Barroosky

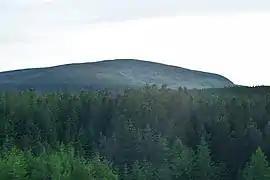
Slieve Fyagh in Barroosky

Barroosky sits in a region largely made up of peat-rich blanket bog, a landscape typical of the northern coastline of Kilcommon and the wider Erris area. The Barroosky River, which eventually flows into Glenamoy River, meanders through a valley in this area. Slieve Fyagh, a hill with a height of 335 metres, is the tallest site in the Barroosky area. The name of the hill is thought to mean either ‘mountain of the rushes’ or ‘wooded mountain’.